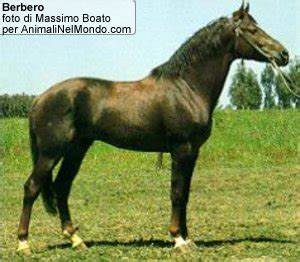
Label: cavallo